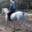
Label: horse